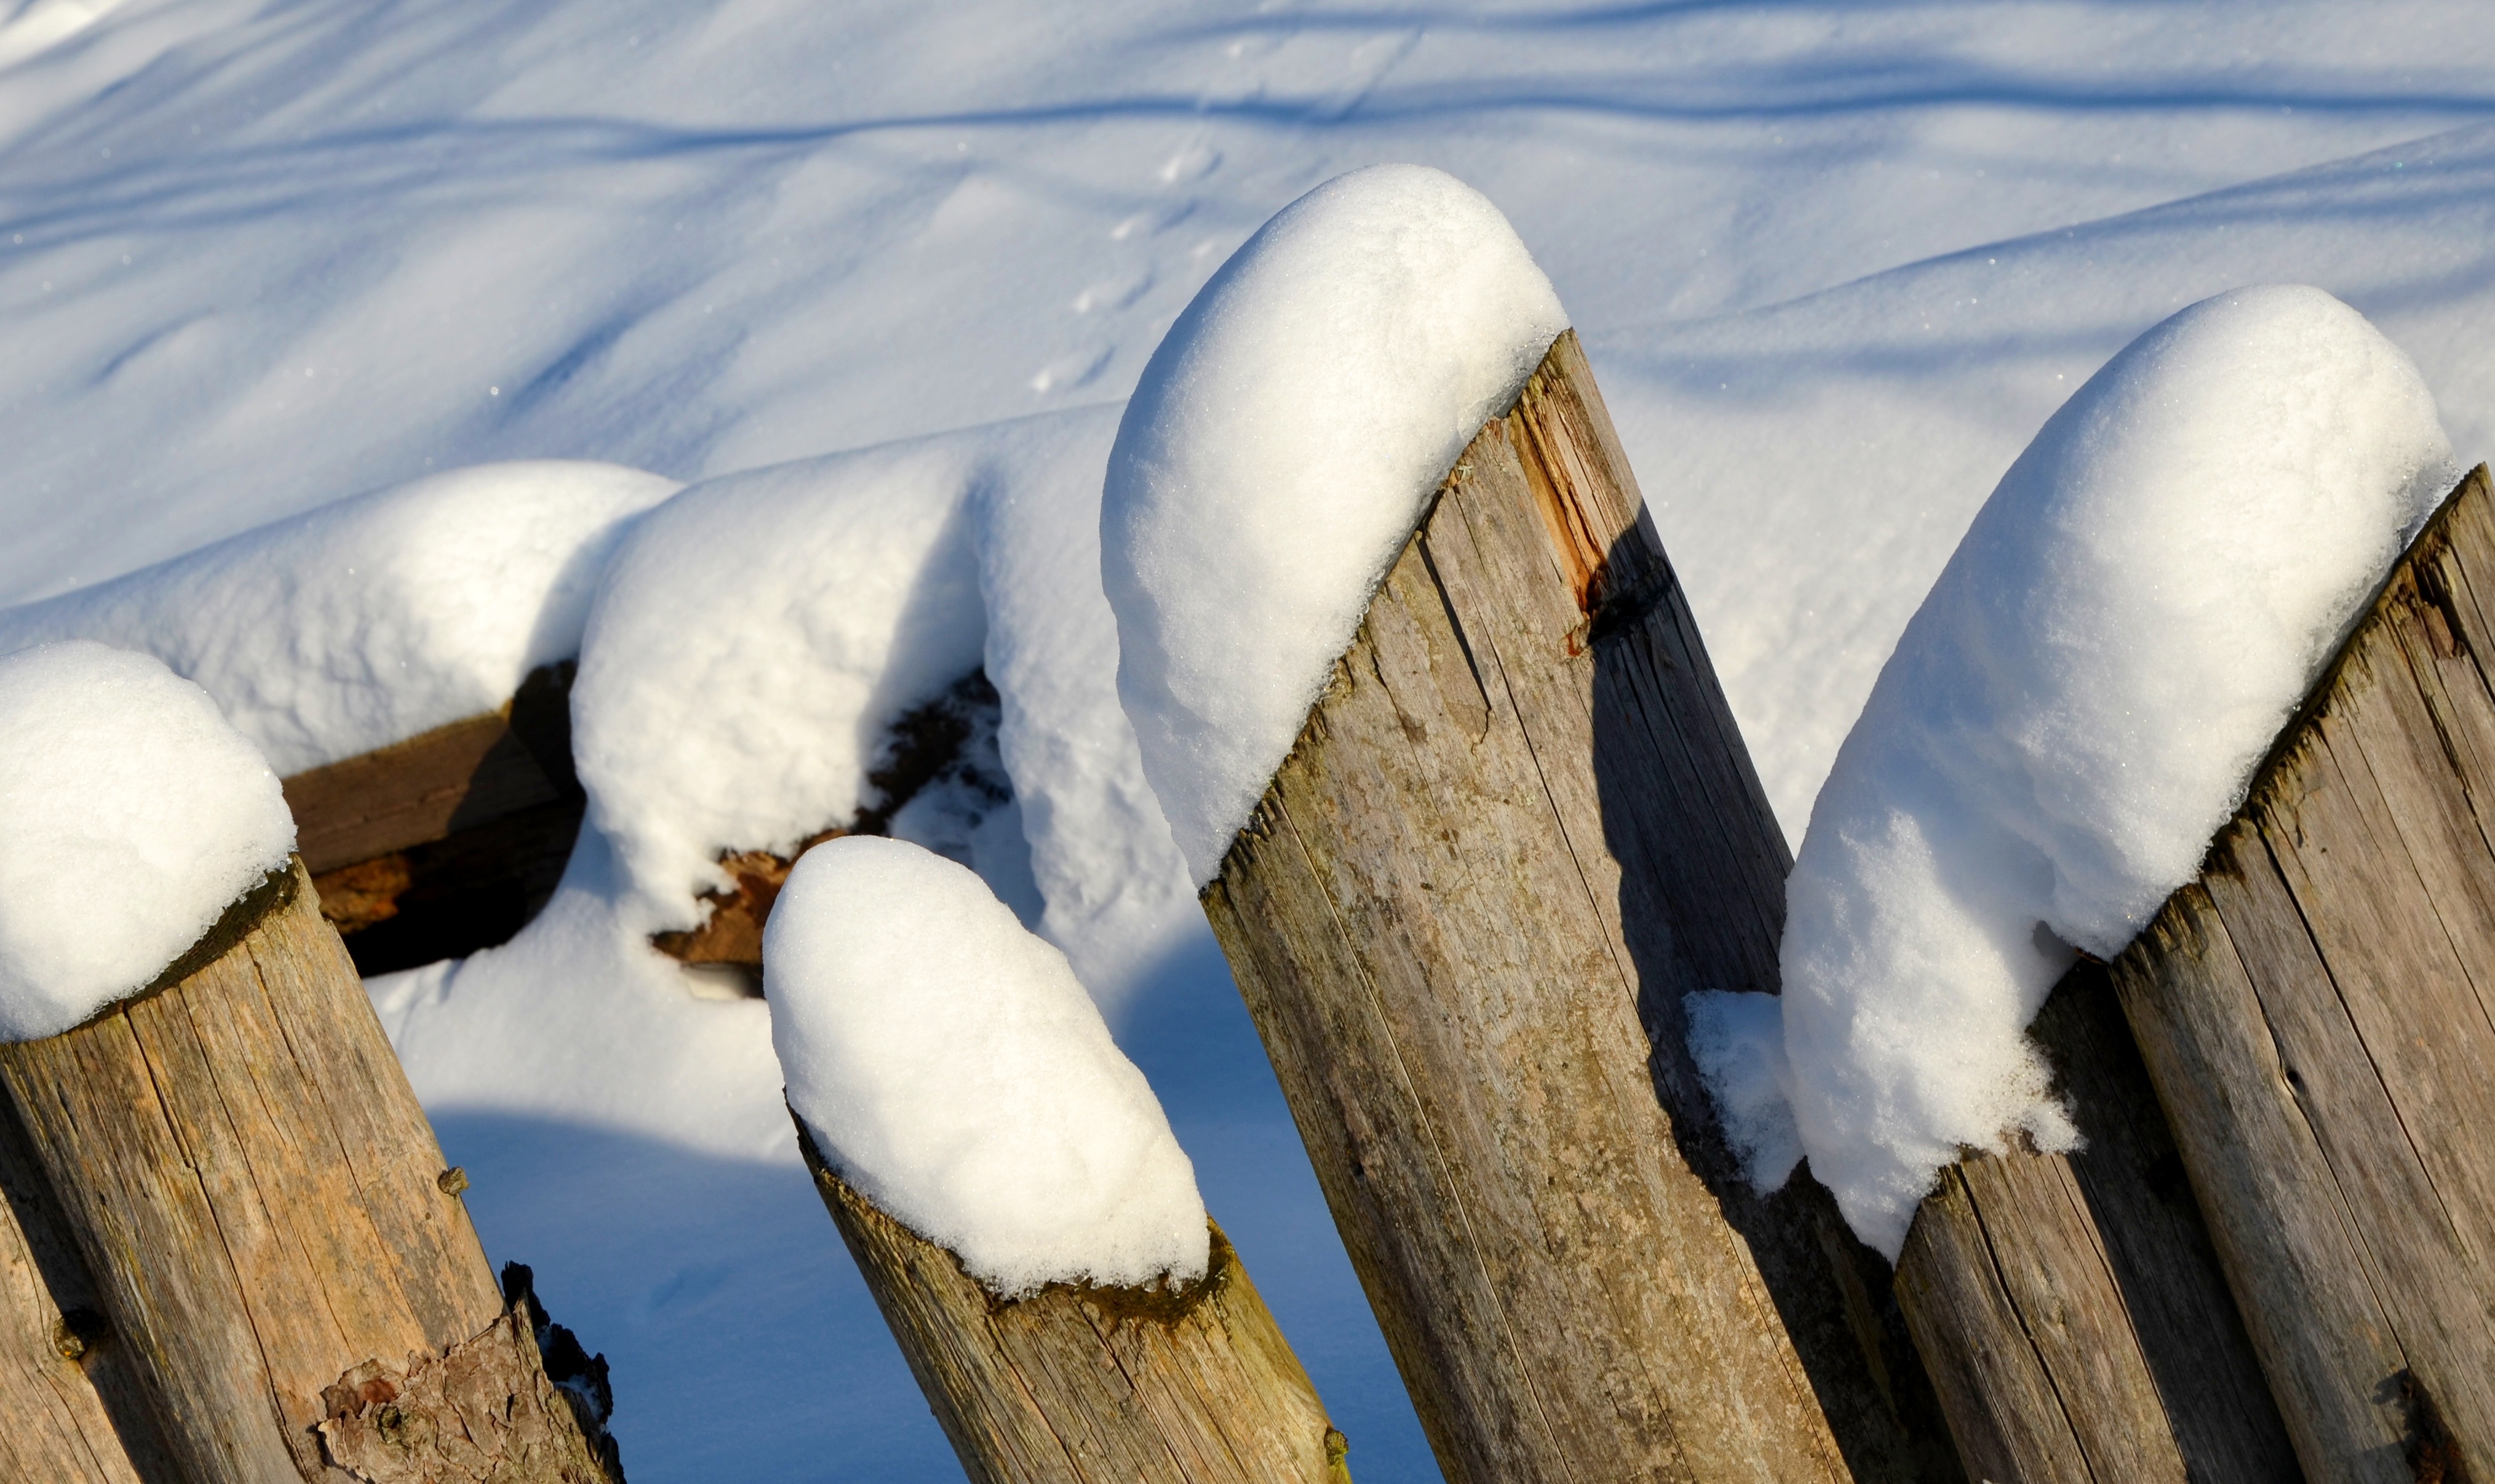
hand, snow, cold, winter, wing, fence, white, weather, snowy, blue, season, close up, wintry, freezing, snow cover